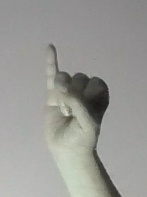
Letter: meem